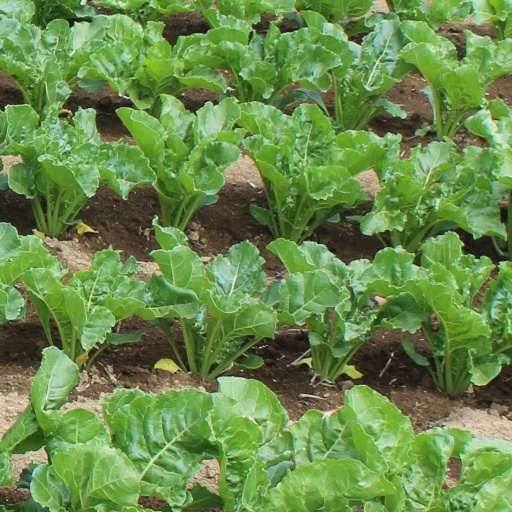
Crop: sugar beet